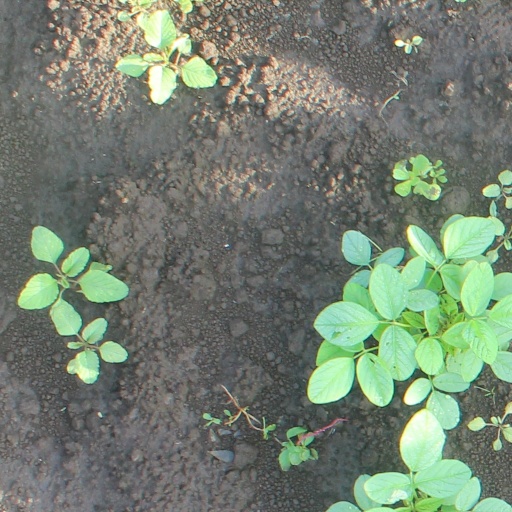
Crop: soybean